James Franklin Devendorf

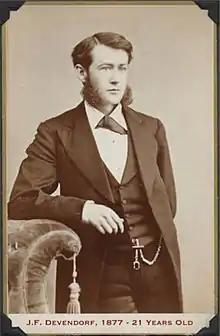
James Franklin Devendorf (1877), 21 Years Old

James Franklin Devendorf (April 6, 1856 – October 9, 1934), was a pioneer real estate developer and philanthropist. Devendorf and attorney Frank Hubbard Powers (1864-1921), founded the Carmel Development Company in 1902. He became the "Father" of an artists and writers' colony that became Carmel-by-the-Sea, California, which included the Carmel Highlands, California. Devendorf spent the next 30 years of his life developing Carmel and the Carmel Highlands into a community of painters, writers, and musicians.